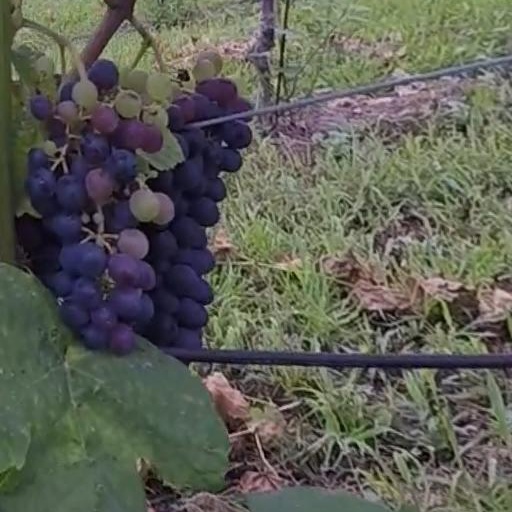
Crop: grape